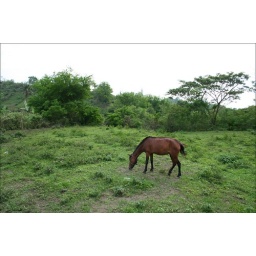
Just a horse in a field